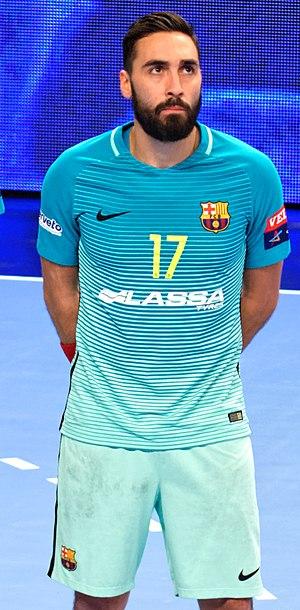
Rencontre de phase de groupe de la ligue des champions 2016-17 entre le PSG et le FC Barcelone. A Coubertin, le 12 novembre 2016. http://www.eurohandball.com/ec/cl/men/2016-17/match/2/006499/Paris+Saint-Germain+Handball
Valero Rivera Folch, né le 22 février 1985 à Barcelone, un joueur espagnol de handball évoluant au poste d'ailier gauche. International espagnol, il est notamment champion du monde 2013 et Champion d'Europe en 2018. Depuis l'été 2018, il a retrouvé le Handball Club de Nantes où il avait déjà évolué de 2010 à 2016.